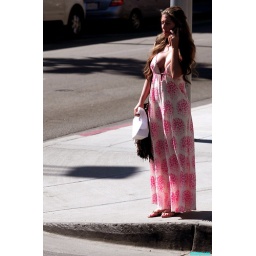
on the corner in the pink dress